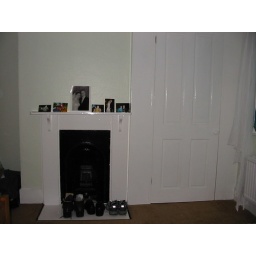
Our house in Winchester - master bedroom